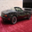
Label: automobile